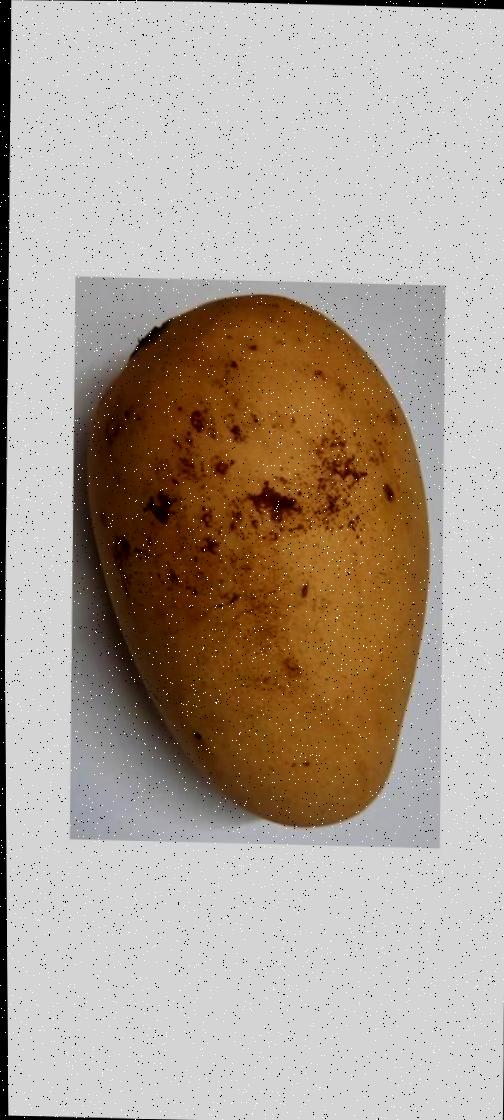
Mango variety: Katimon